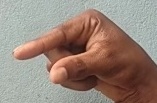
ASL sign: Q